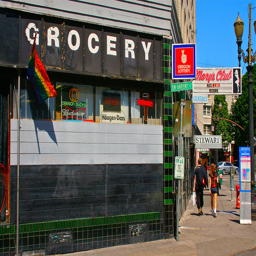
Grocery store being closed on city street in portland
A group of people walking past a tall building.
some people trees buildings and signs and a street light
A building that has a sign for grocery with a sidewalk in front of it.
A grocery store with boarded up windows on a small town main street.